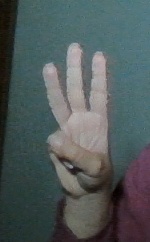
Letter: thaa